Mercator 1569 world map

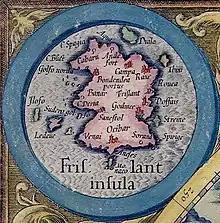
Frisland, a phantom island (as represented on the 1595 Mercator atlas

In Legend 3 Mercator states that his first priority is "to spread on a plane the surface of the sphere in such a way that the positions of places shall correspond on all sides with each other, both in so far as true direction and distance are concerned and as correct longitudes and latitudes". He goes on to point out the deficiencies of previous projections, particularly the distortion caused by the oblique incidence of parallels and meridians which gives rise to incorrect angles and shapes: therefore he adopts parallel meridians and orthogonal parallels. This is also a feature of sixteenth-century plane charts (equirectangular projections) but they also have equally spaced parallels; in Legend 3 Mercator also emphasizes the distortion that this gives rise to. In particular, the straight lines emanating from the compass roses are not rhumb lines so that they do not give a true bearing. Nor was it straightforward to calculate the sailing distances on these charts. Mariners were aware of these problems and had evolved rules of thumb to enhance the accuracy of their navigation.